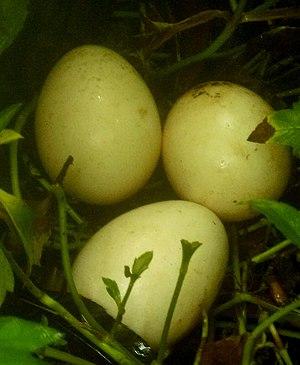
Paon [pɑ̃] est un nom vernaculaire ambigu désignant certains oiseaux appartenant à plusieurs espèces et sous-espèces de la famille des phasianidés, classés dans les genres Pavo et Afropavo. Les paons sont donc proches des faisans et des pintades. Leur plumage remarquable est la raison de leur popularité dans la culture et les arts.